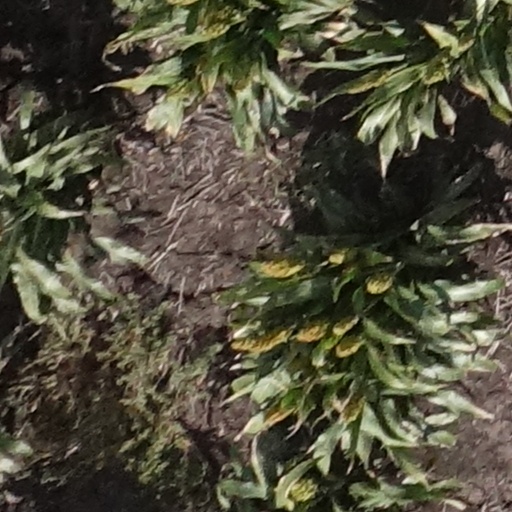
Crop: sorghum